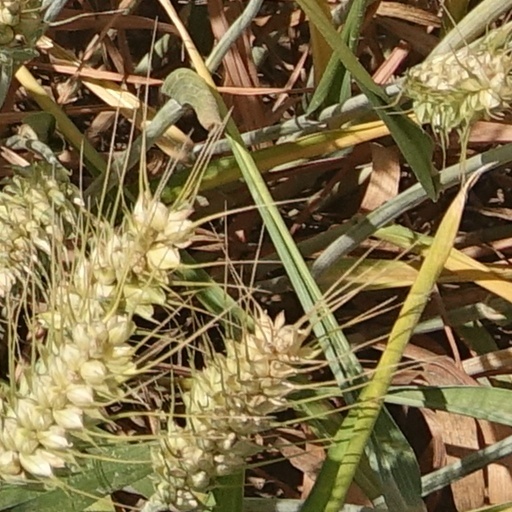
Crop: wheat